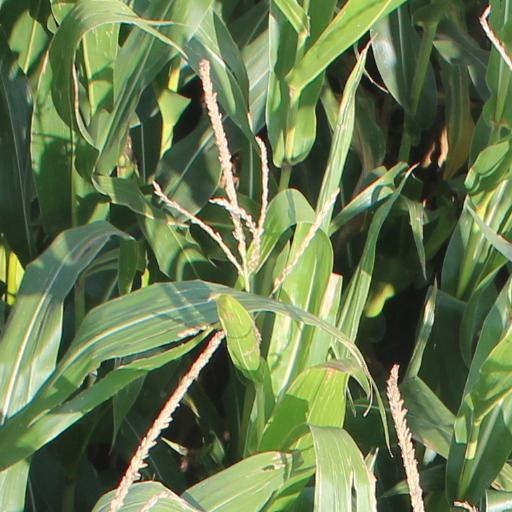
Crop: maize; corn